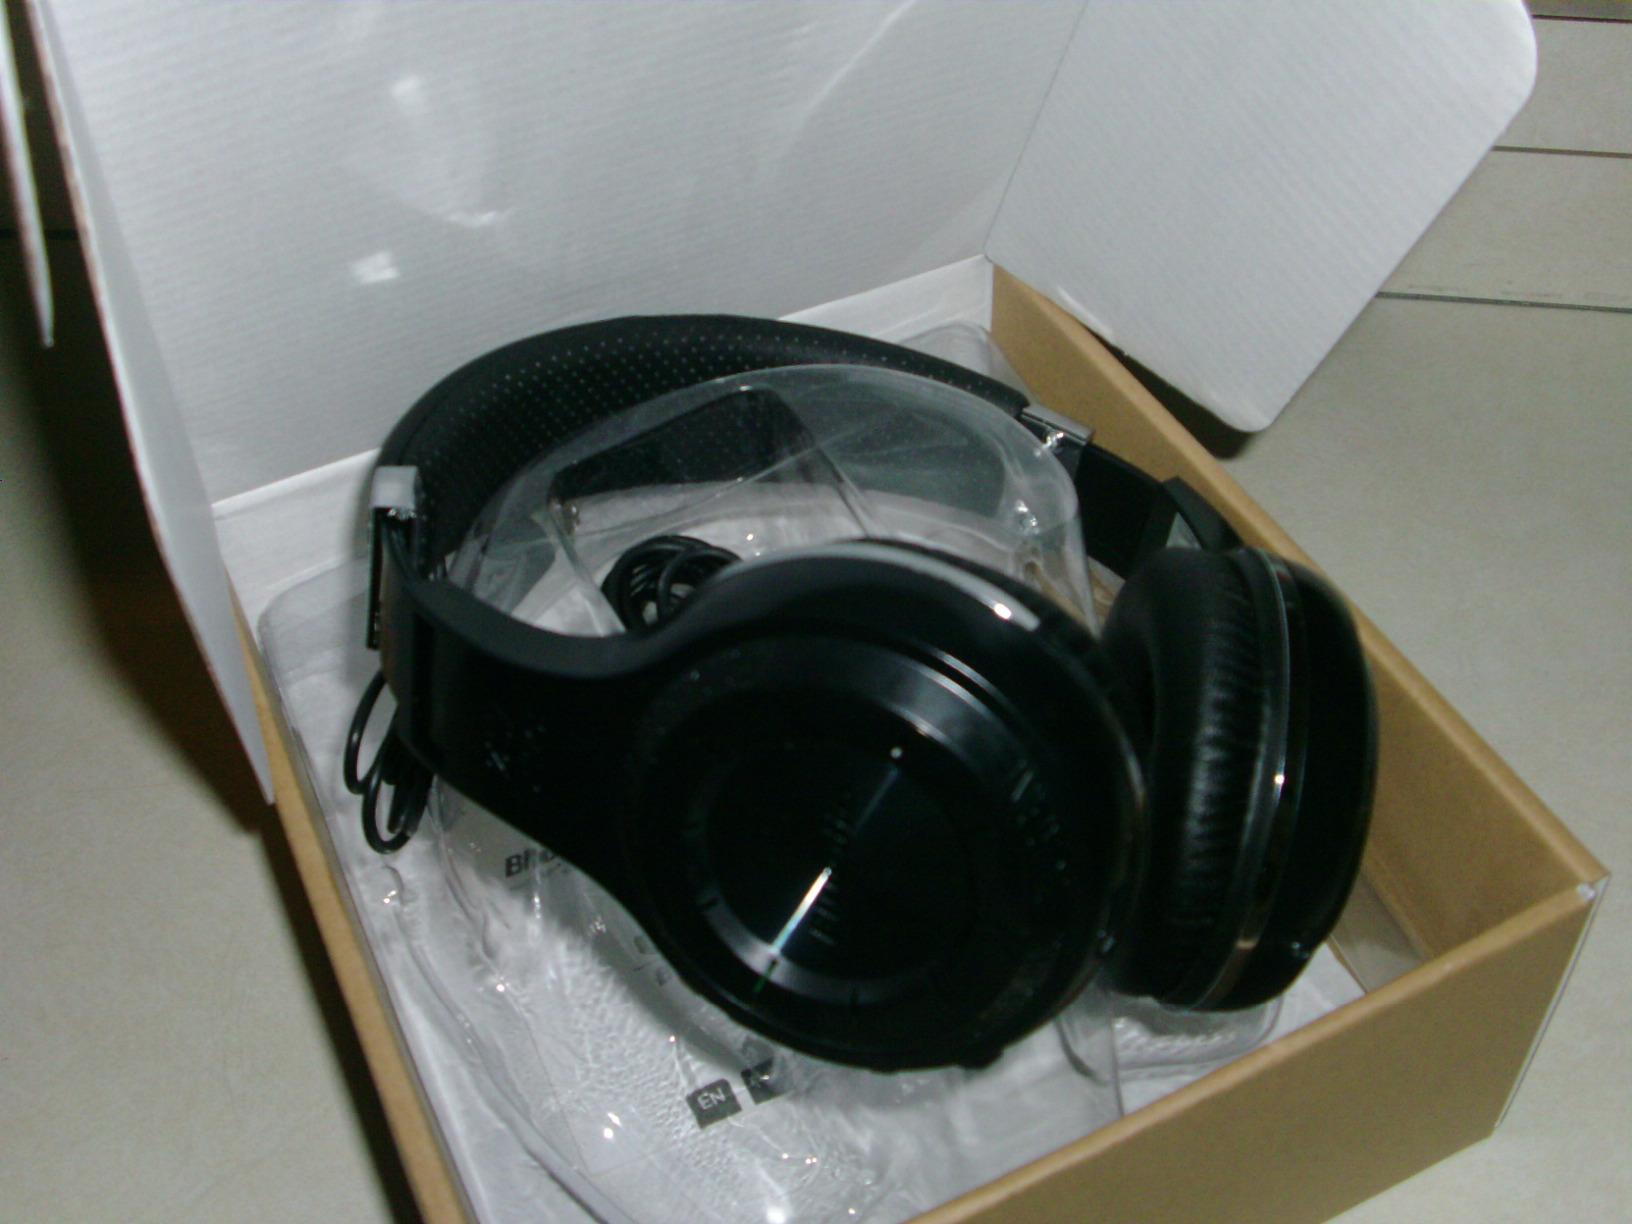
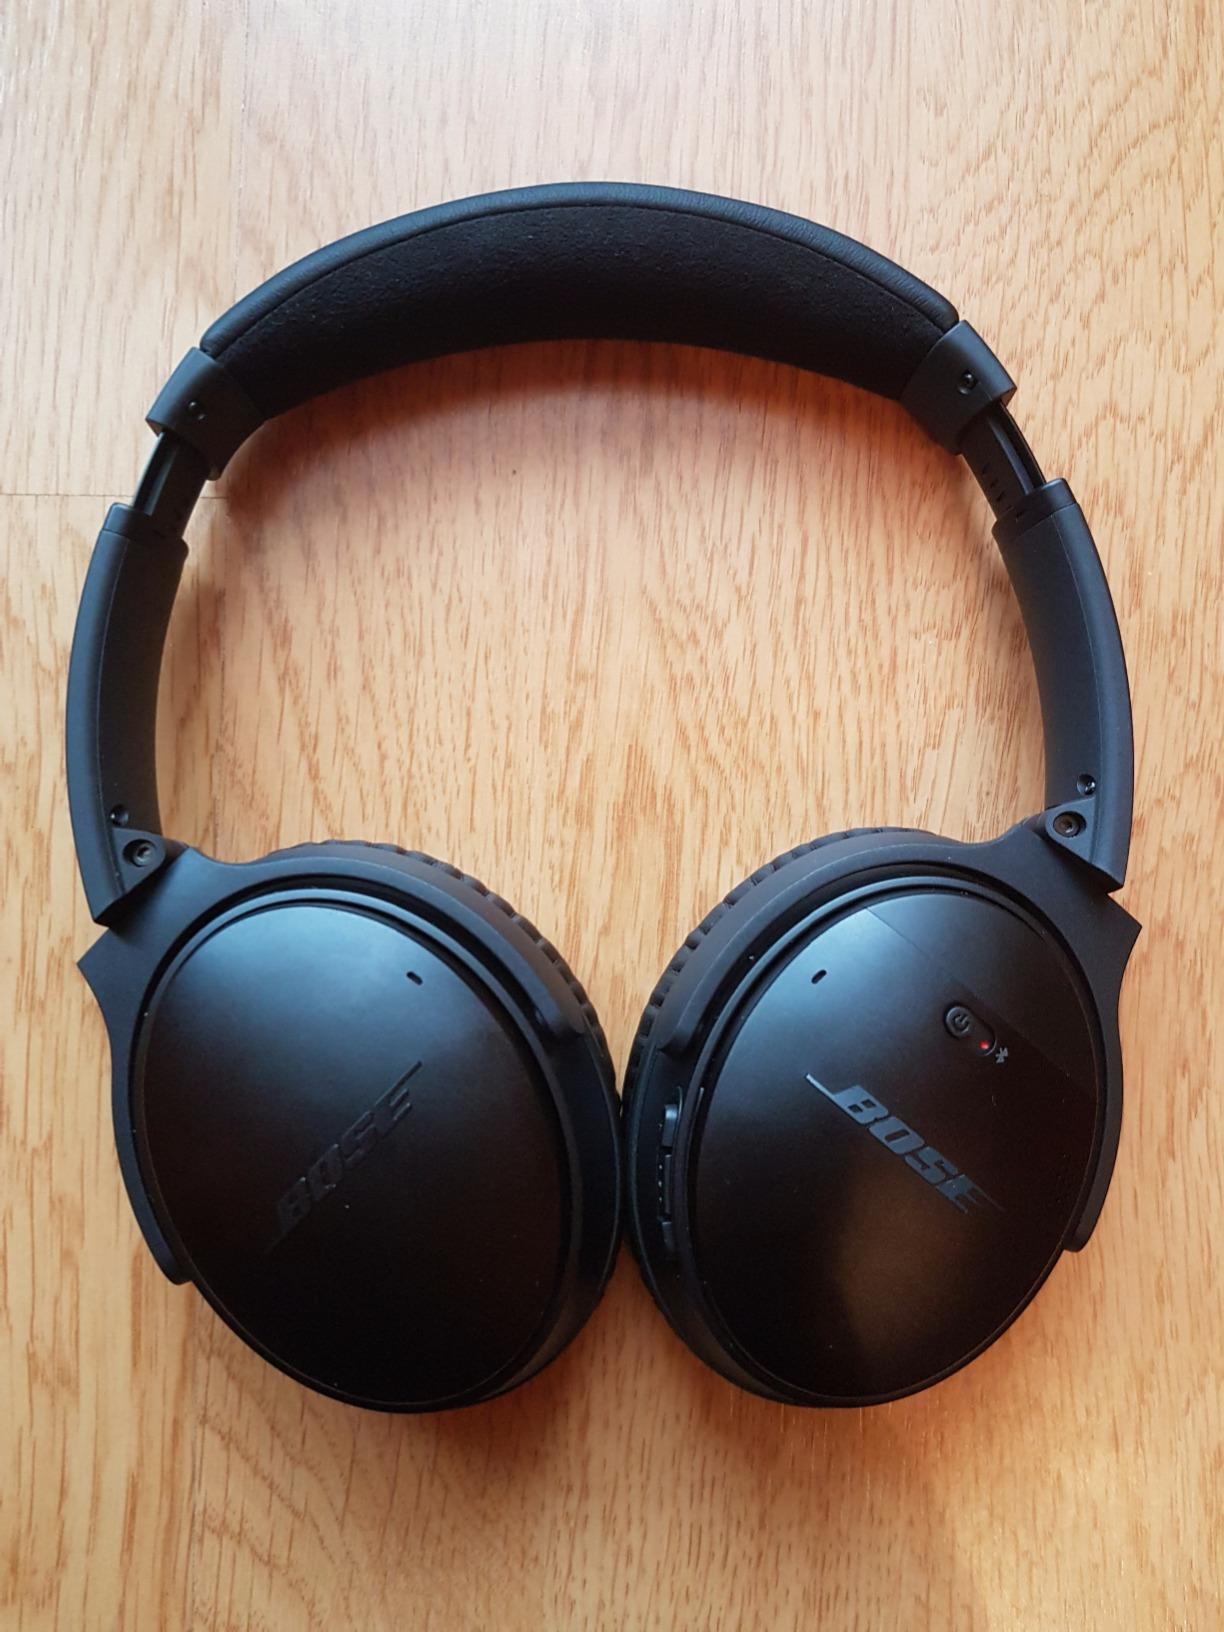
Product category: headphones
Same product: no